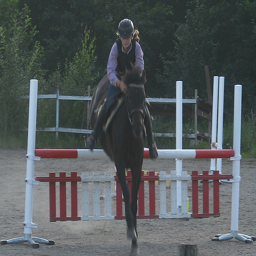
A jockey rides a horse over an obstacle.
a woman on a horse riding a brown horse
A horse with a girl riding it, jumping over a bar.
A person riding a brown horse over an obstacle.
Woman on horse jumping over a fence barrier.